Chris Christie

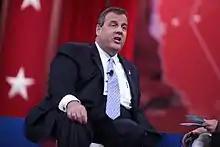
Chris Christie speaking at the Conservative Political Action Conference

In July 2017 during a budget shutdown and partial closing of state government services and facilities, the governor and his family were photographed from an airplane vacationing at Island Beach State Park alone on the beach. The beach was closed to the public as a result of the shutdown, and Christie commuted to the beach from Trenton via state helicopter while his family was staying at the official governor's residence there. His spokesman said that he didn't "get any sun" because he was wearing a baseball cap at the time of the photo. When asked in an interview about people being upset that he was at the beach when they were unable to visit the beach, Christie responded, "I'm sorry they're not the governor".